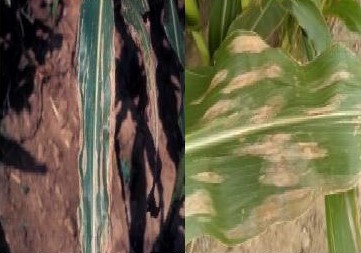
Plant: Corn
Disease: corn northern leaf blight